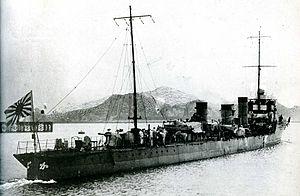
Le district de garde de Ryojun est la principale base navale de la marine impériale japonaise au Guandong avant et durant la guerre sino-japonaise. Situé à Ryojun, le district était responsable du contrôle de la façade maritime du Mandchoukouo et du nord de la Chine et des patrouilles dans la mer Jaune et le long des côtes chinoises. Il est dissous en 1943.
La classe Kaba est une classe de dix destroyers construits pour la Marine impériale japonaise.
Ce qui suit est la liste des destroyers de la Marine impériale japonaise groupés selon les batailles où ils ont été utilisés.